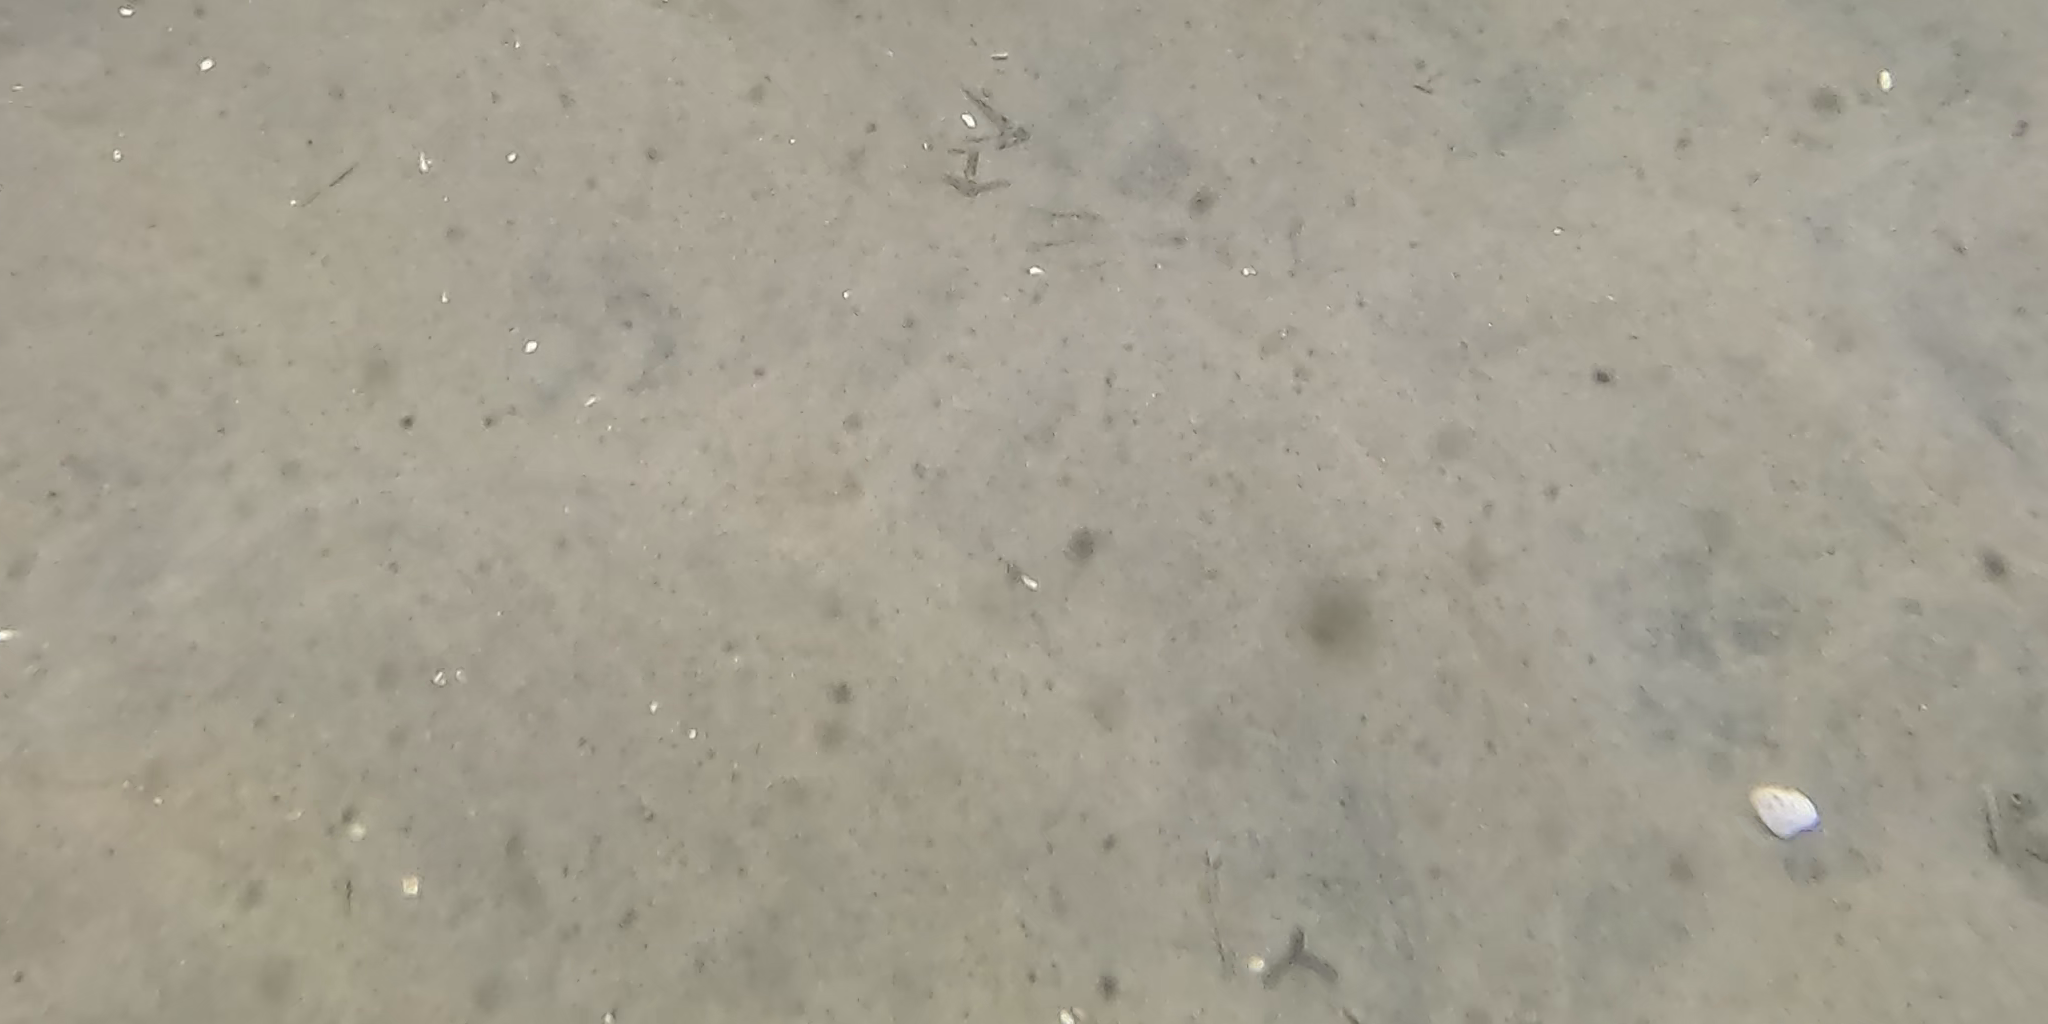
Seabed habitat: sand